174th–175th Streets station

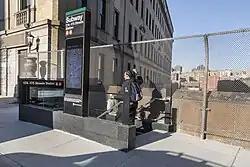
Station entrance

At this station, both the Grand Concourse and the underground Concourse Line pass over the Cross Bronx Expressway. The Concourse Line also passes over both 174th and 175th Streets, albeit within a totally enclosed tunnel that passes through a hillside with the Grand Concourse at its summit.